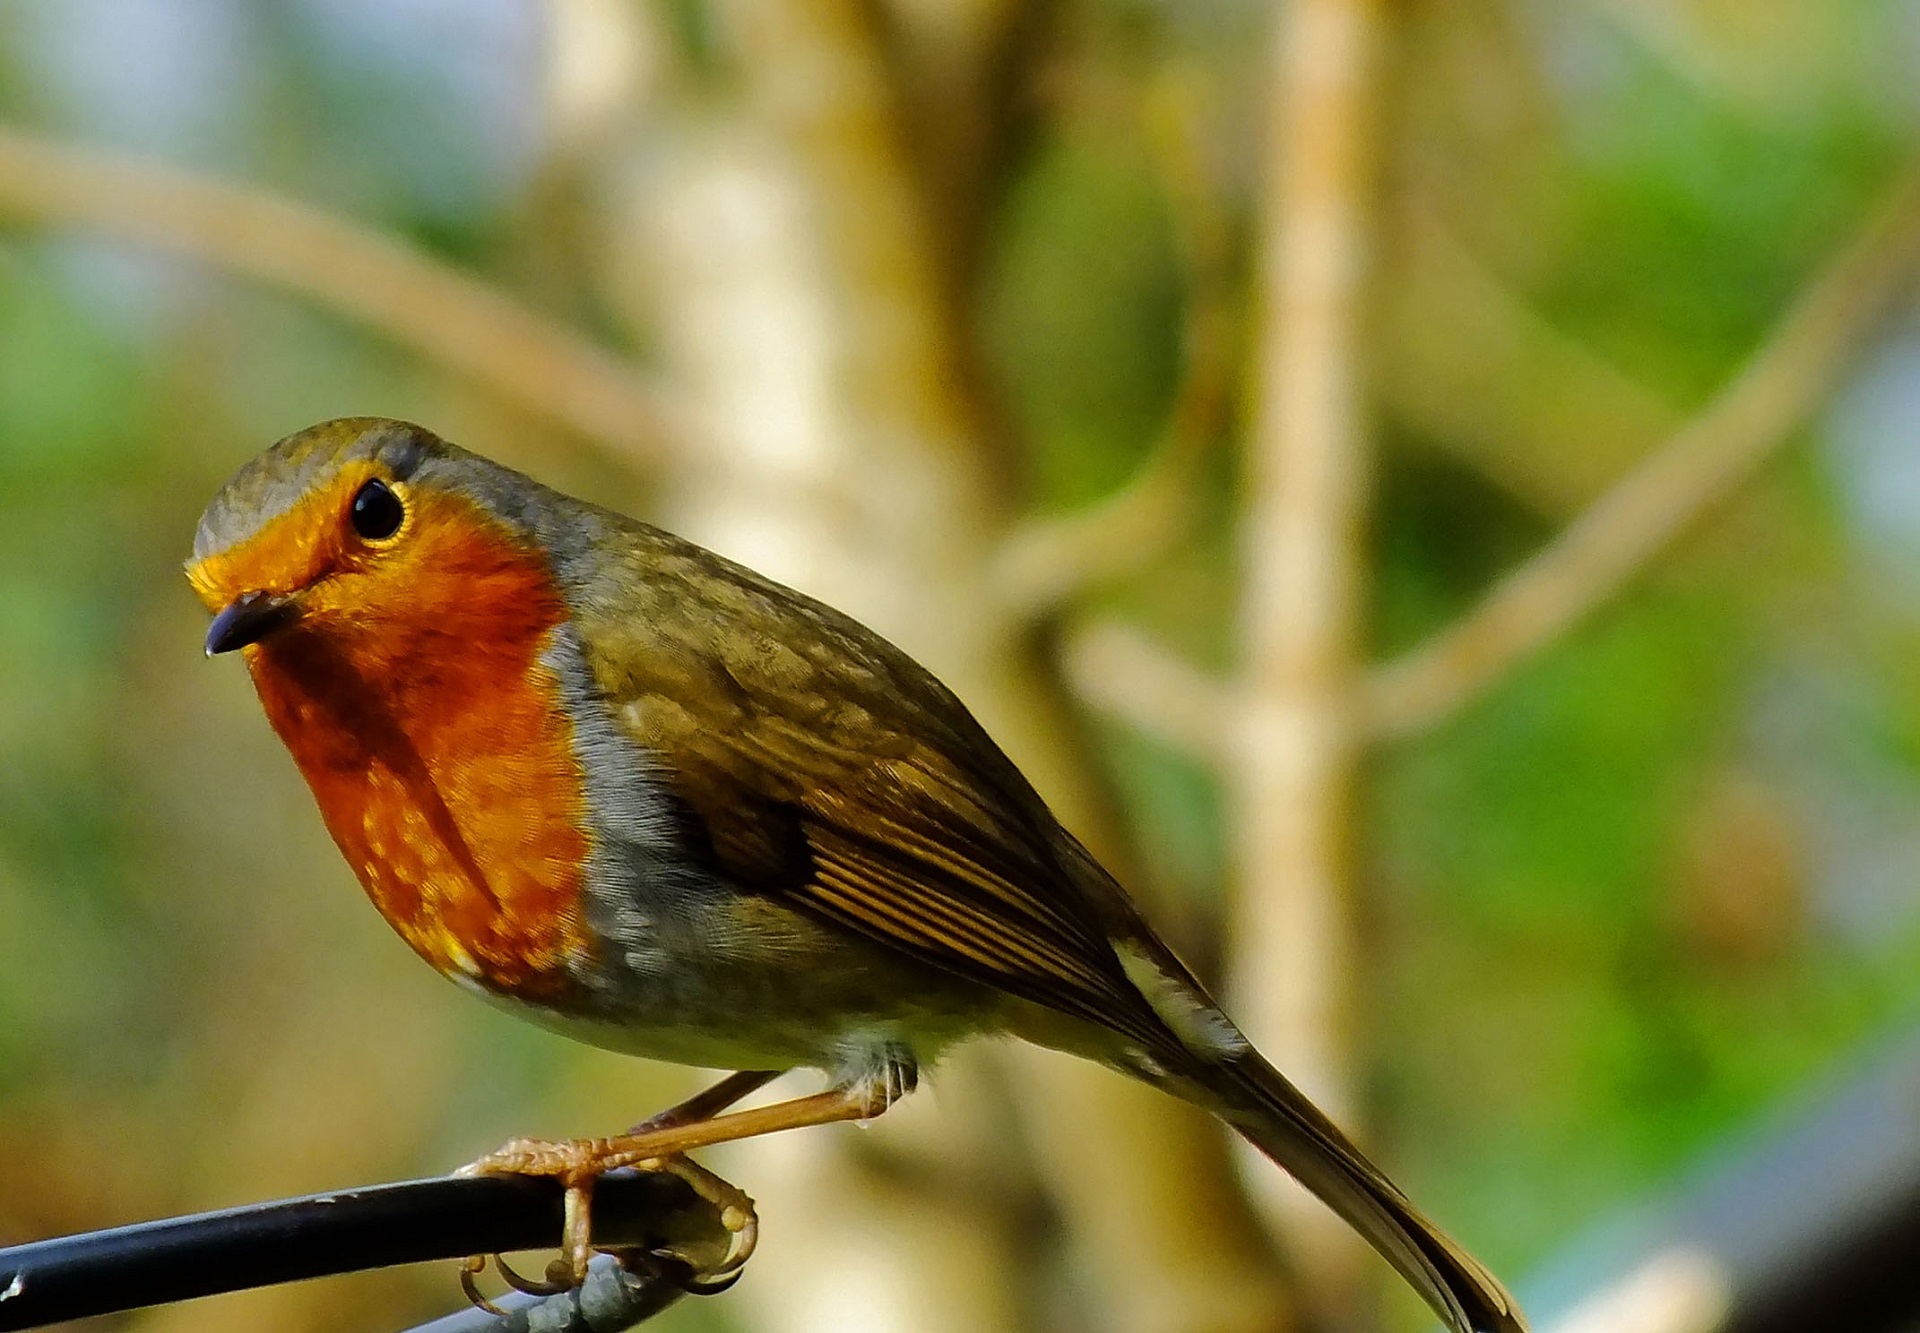
nature, branch, bird, flower, wildlife, portrait, red, beak, robin, fauna, close up, songbird, feathers, vertebrate, finch, perched, redbreast, old world flycatcher, perching bird, european robin